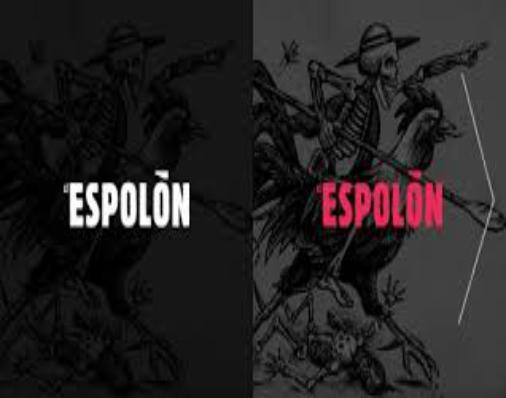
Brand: Espolon
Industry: Food